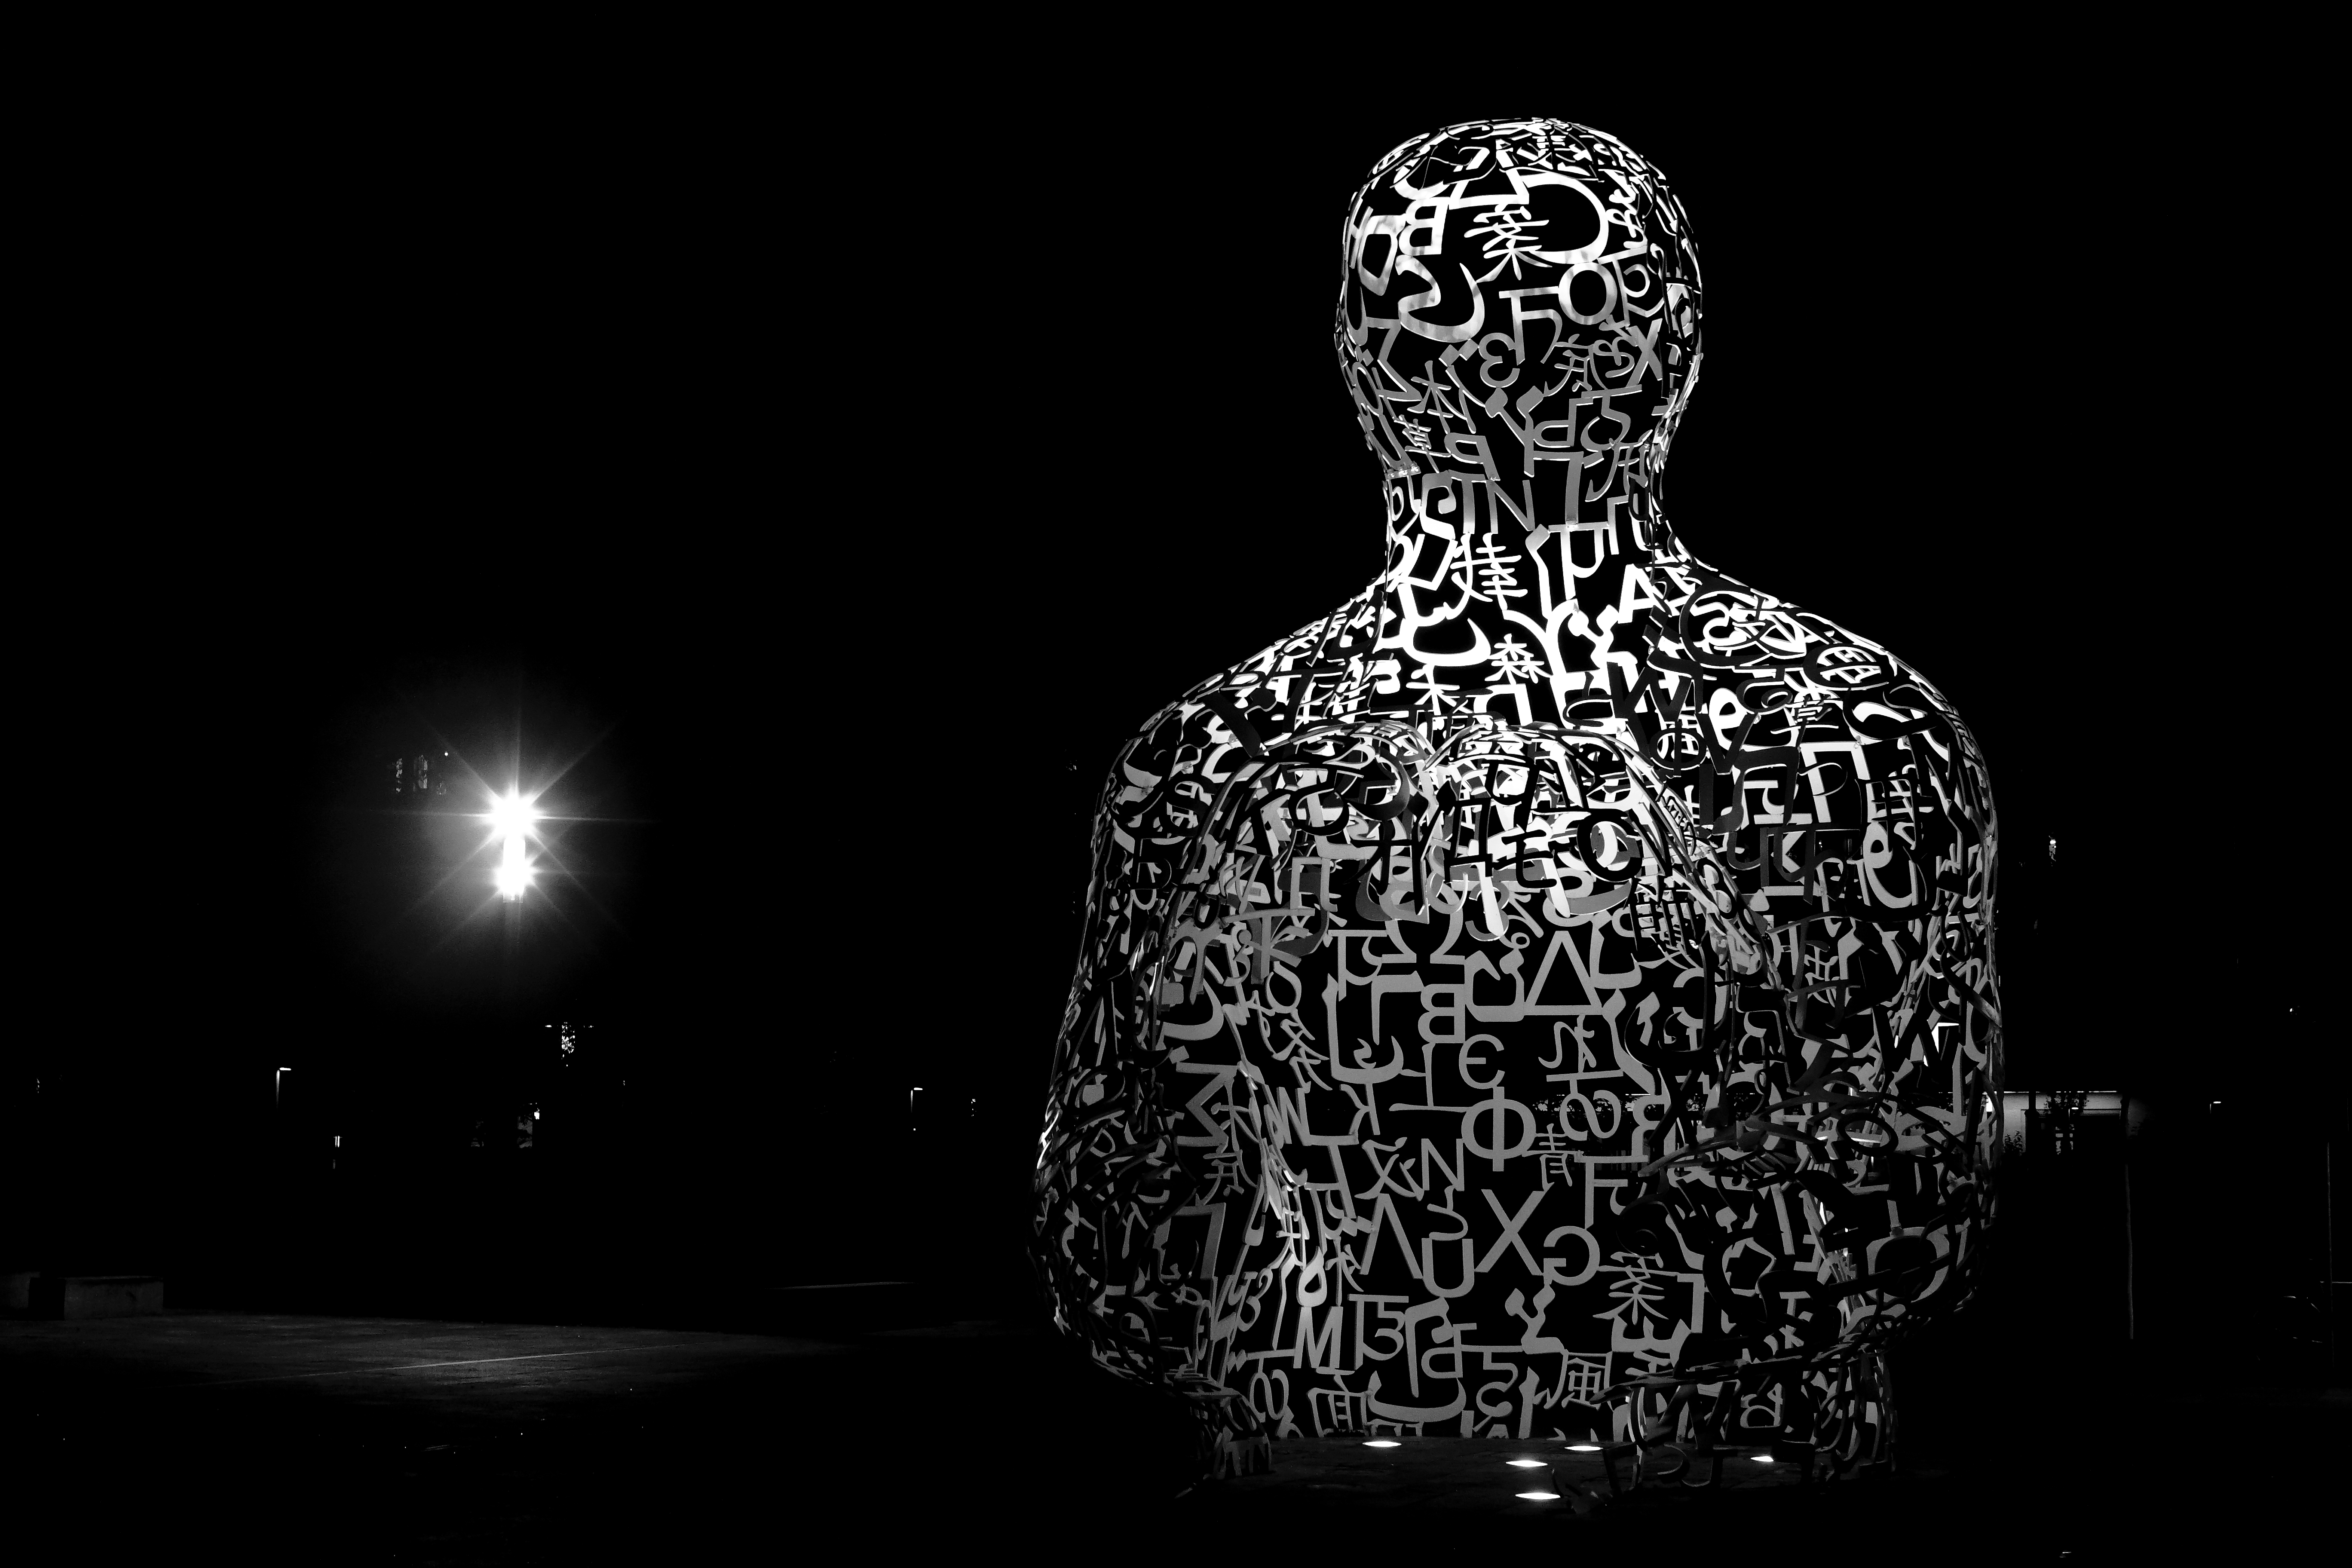
black and white, darkness, black, monochrome, bw, blackandwhite, blackwhite, illustration, university, germany, alemania, allemagne, sw, schwarzweiss, schwarzweis, campus, frankfurtmain, frankfurtammain, frankfurtam, frankfurtamain, germania, hesse, hassia, hessen, frankfurt, schwarzweissfotografie, schwarzweisfotografie, westend, universit t, johannwolfganggoetheuniversit t, jwg, goetheuni, monochrome photography